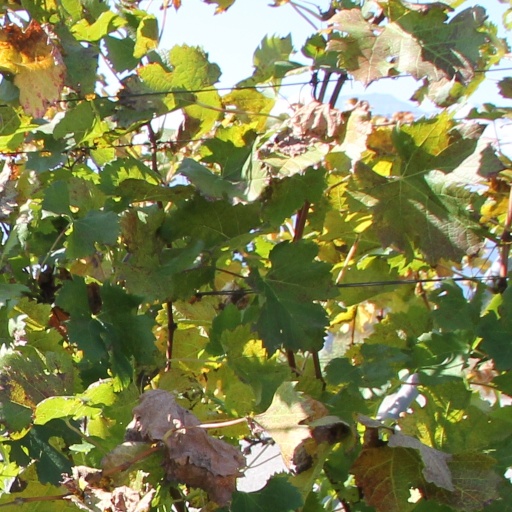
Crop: grape